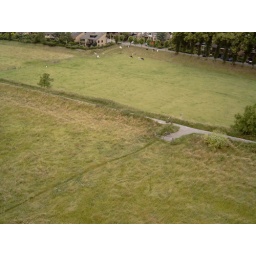
Meadow with young cows near bridge